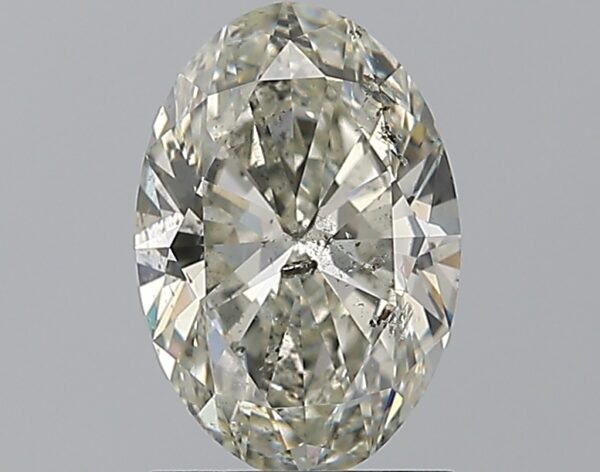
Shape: oval
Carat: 1.5
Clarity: SI2
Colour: J
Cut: EX
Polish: EX
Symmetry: EX
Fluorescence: N
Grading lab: IGI
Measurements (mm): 9.29 x 6.31 x 3.9